Chesham Mosque

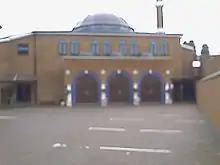

Chesham Mosque is a mosque in Chesham, Buckinghamshire, England. It was constructed between 2004 and 2005, to replace the former mosque, which was located in two converted houses on Bellingdon Road. The total cost of the construction work was £1.6 million, all of which was raised from donations and collections.